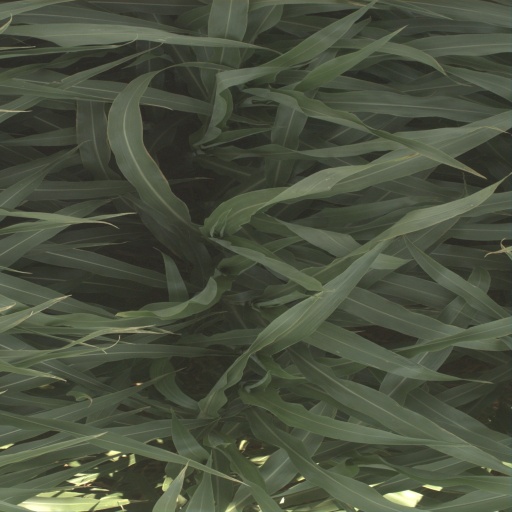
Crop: sorghum